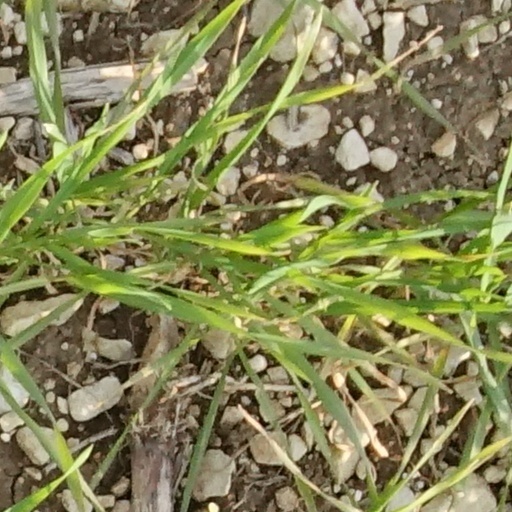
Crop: wheat